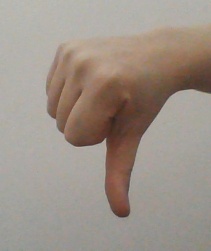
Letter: waw